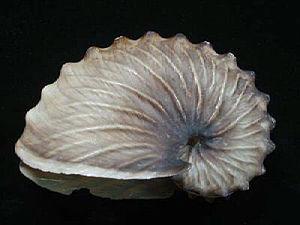
Argonauta est un genre de mollusques céphalopodes appelés argonautes, le seul actuel de la famille des Argonautidae.